Jureia Formation

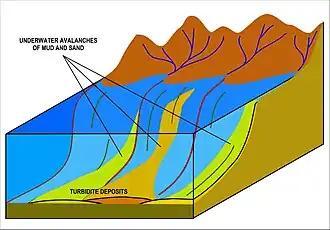
The turbidites of the Jureia Formation were deposited at the shelf edge of the Brazilian continental margin

The Jureia Formation is thick, and includes a succession of clastics between the coarse facies of the Santos Formation in the western proximal part and the fine-grained clastics of the Itajai-Açu Formation in the eastern distal part of the Santos Basin. The formation is characterized by dark grey to greenish and brown shales, dark grey siltstones, fine-very fine sandstones and light ochre calcisilts. The depositional environment is thought to be of a marine platform setting as pro-delta facies on the shelf edge. The age based on palynomorphs and calcareous nannofossils is Late Cretaceous (Santonian-Maastrichtian). Two new ostracod species were identified in the drilling cuttings of wells drilled into the Santonian-Campanian section, "?Afrocytheridea cretacea" and "Pelecocythere dinglei".